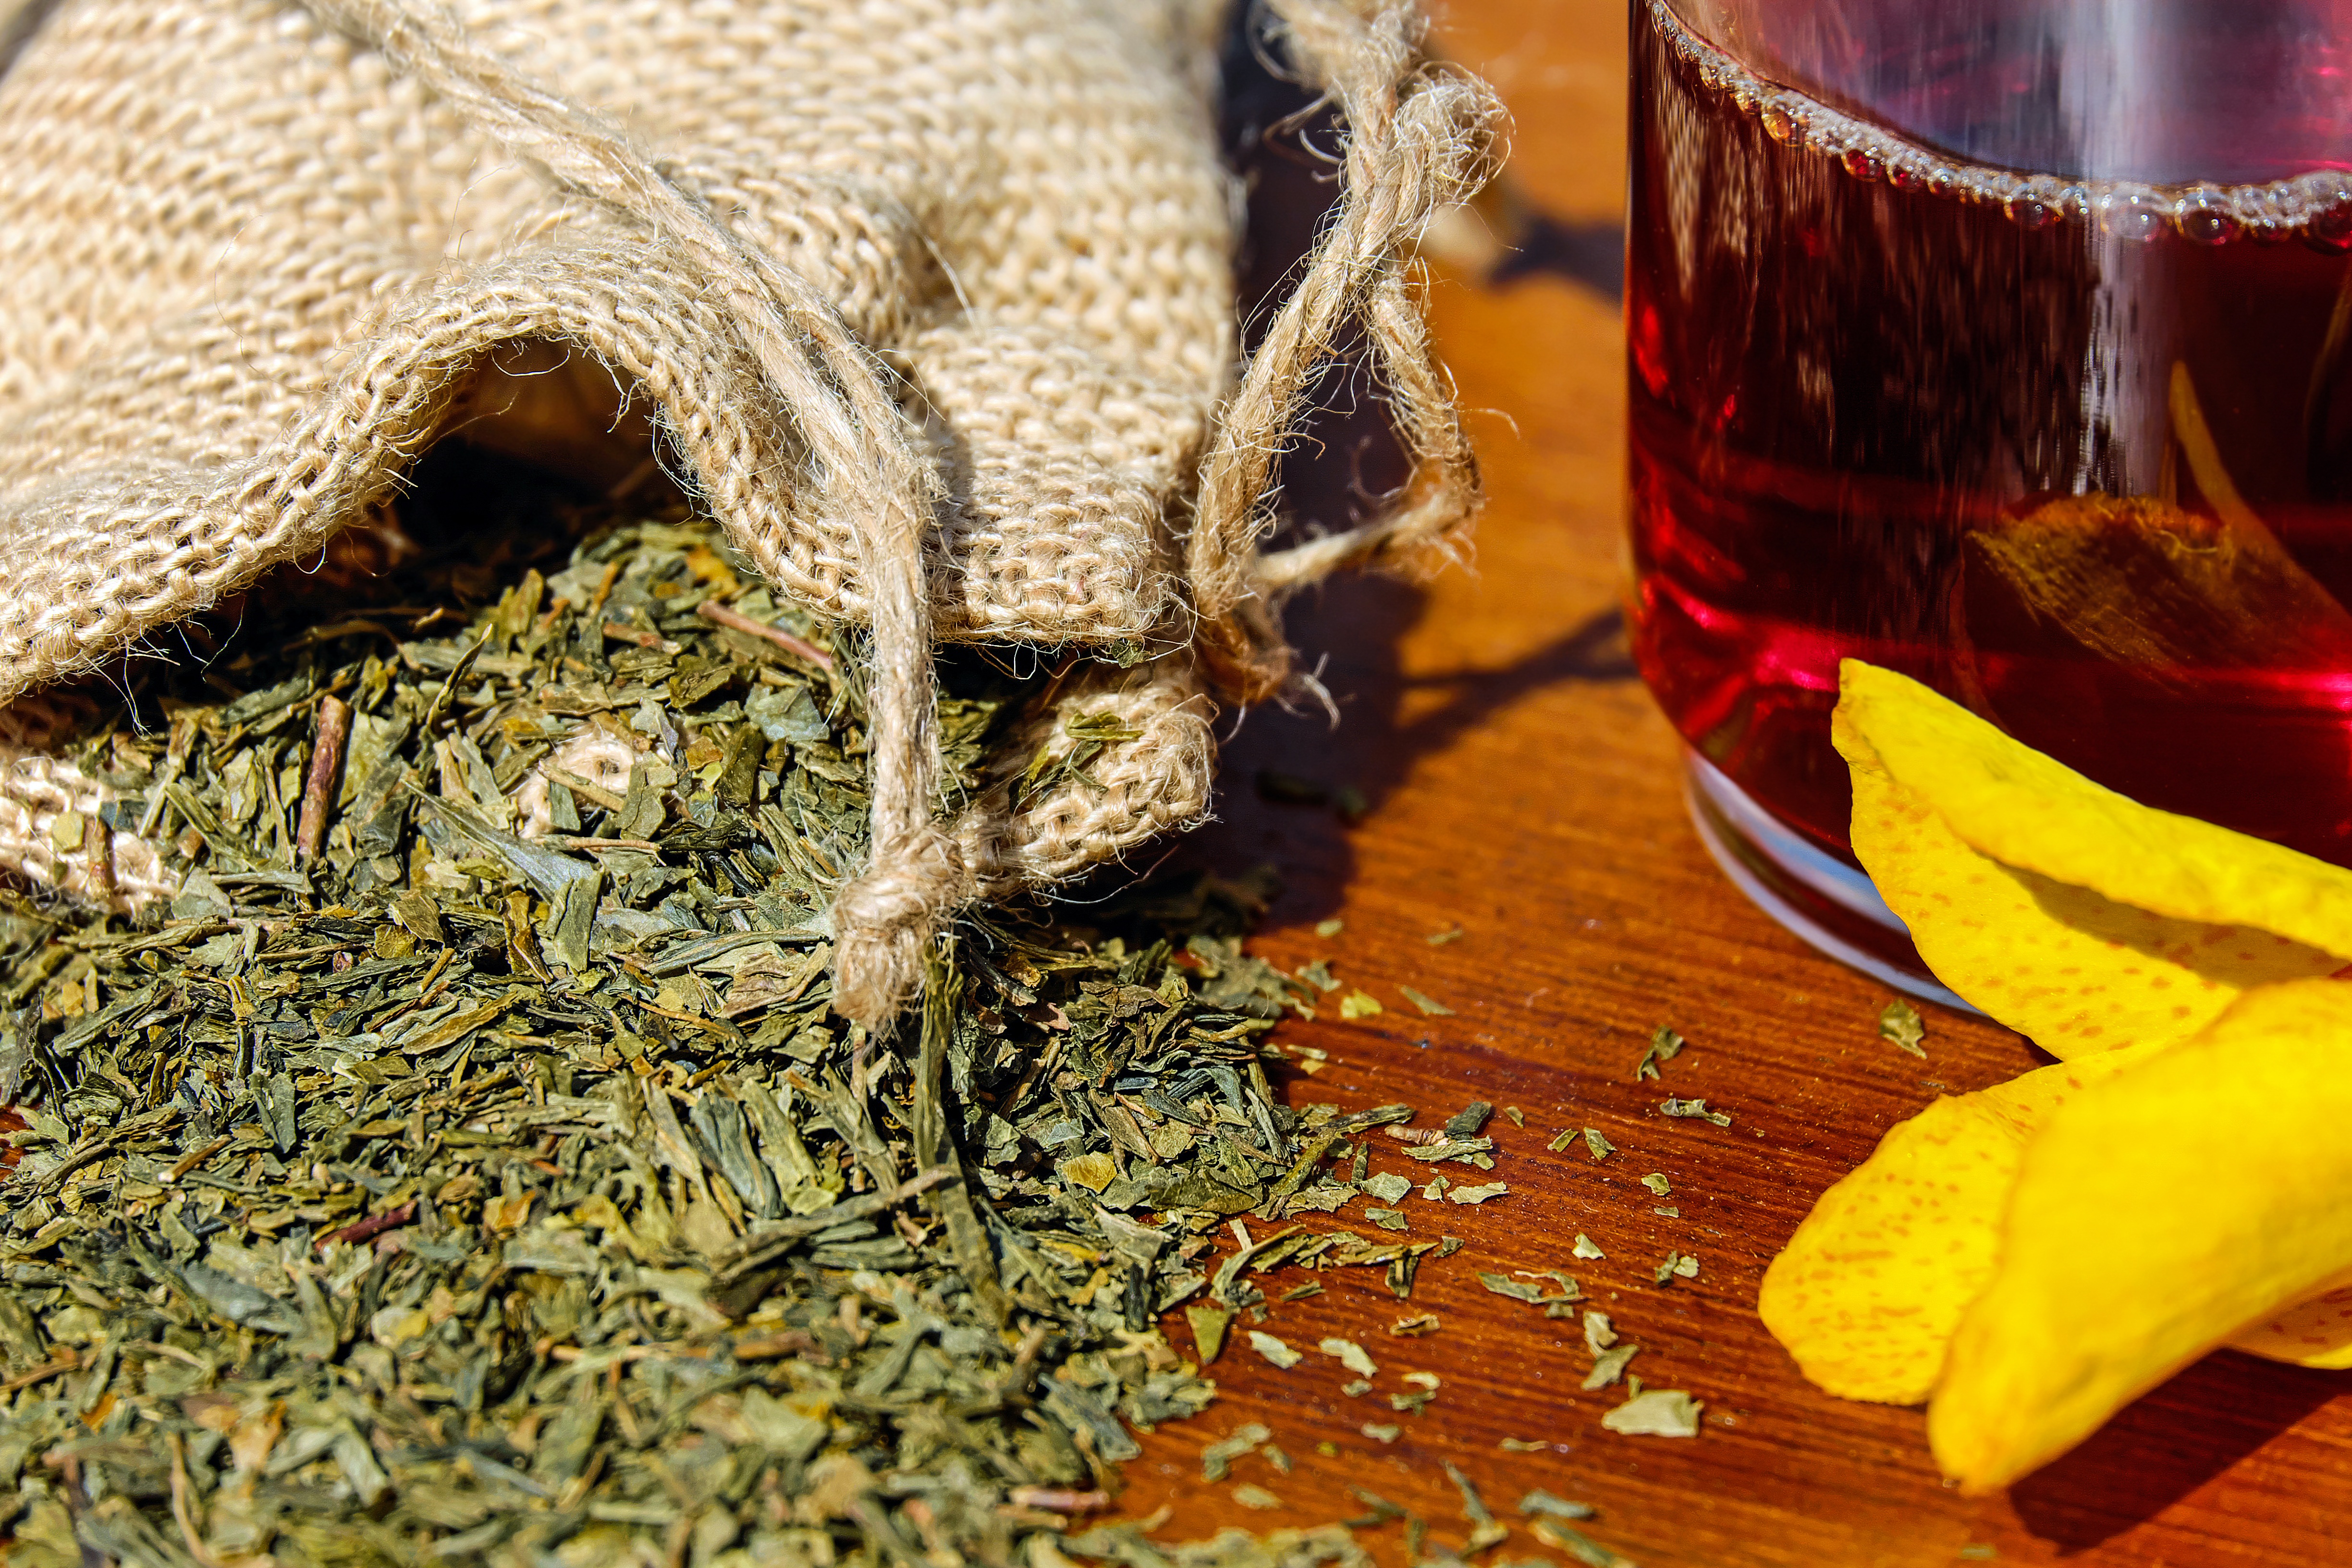
leaf, aroma, autumn, reptile, fauna, mix, tee, herbs, benefit from, macro photography, medicinal herbs, tea glass